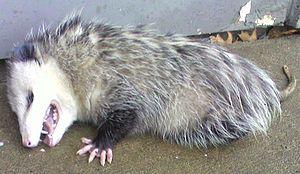
Les glandes anales ou le « sac anal » sont un système glandulaire présent chez beaucoup de mammifères et notamment chez tous les carnivores aussi différents que l'ours, la loutre de mer ou le kinkajou mais aussi chez des carnivores domestiques comme le chien ou le chat. Des glandes d'une nature proche mais qui peuvent avoir d'autres fonctions (chez les oiseaux notamment) existent aussi chez d'autres vertébrés que les mammifères.
La thanatose, ou simulacre de mort, du grec thanatos, qui signifie « mort », désigne le comportement défensif de certains animaux qui consiste en un raidissement total du corps en présence d'un danger, ou comme simple réaction de contact, dans le but de simuler un état de mort apparente. Ce moyen naturel de défense se rencontre fréquemment chez de nombreux coléoptères et chez certains reptiles.